2023 AFL Grand Final

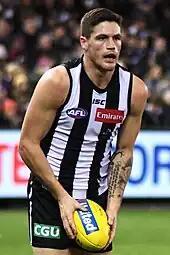
Jack Crisp was among Collingwood's best players

A tense stalemate ensued for much of the final quarter; it took almost twenty minutes for the first goal to be scored, with Collingwood kicking three behinds in the first six minutes, and Brisbane kicking three behinds over the following ten minutes.